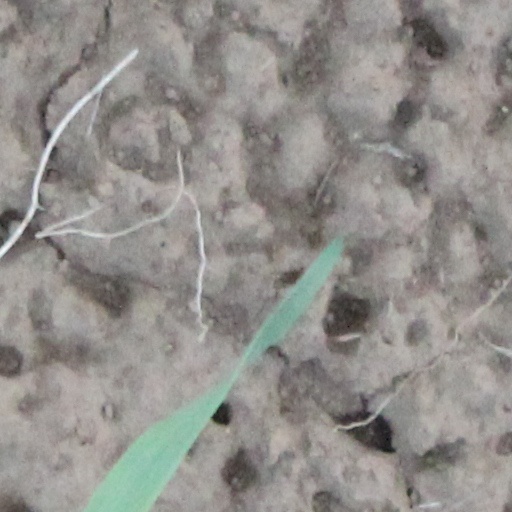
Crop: wheat